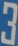
Number: 3